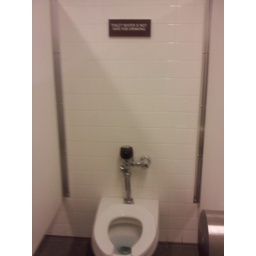
The sign above the toilet reads: Toilet water not suitable for drinking. lol